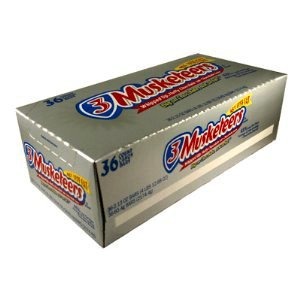
Item Name: 3 Musketeers Chocolate Bar (1.92 Ounce, 36 Count)
Bullet Point 1: Chocolate Bars: Contains 3 Musketeers chocolate bars for snacking
Bullet Point 2: Milk Chocolate: Made with delicious milk chocolate for a sweet treat
Bullet Point 3: Individually Wrapped: Each chocolate bar is wrapped for freshness and portability
Bullet Point 4: Occasion Gift: Perfect for birthdays, holidays, or any special occasion
Bullet Point 5: 36 Count Box: Contains 36 chocolate bars for sharing or stocking stuffer
Product Description: As a simple chocolate treat, 3 Musketeers has offered a delicate, light and fluffy nougat center wrapped in delectable chocolate for the past 75 years. The recently updated recipe adds more satisfying chocolate taste to the delicious nougat, making it unmistakably fulfilling. With 45 percent less fat than average of the leading chocolate brands, the new 3 Musketeers bar still offers a great tasting, lighter way to enjoy chocolate. This 36 pack is great for resale.
Value: 69.12
Unit: Ounce

Price: 51.49